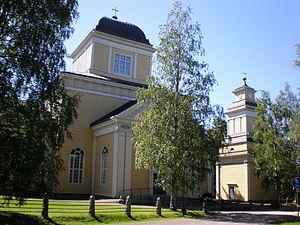
Cet article recense les églises évangéliques-luthériennes de Finlande.
L’église de Karstula est une église luthérienne située à Karstula en Finlande.
Anders Fredrik Granstedt, né le 24 janvier 1800 à Hanko et mort le 26 novembre 1849 à Helsinki, est un architecte finlandais.